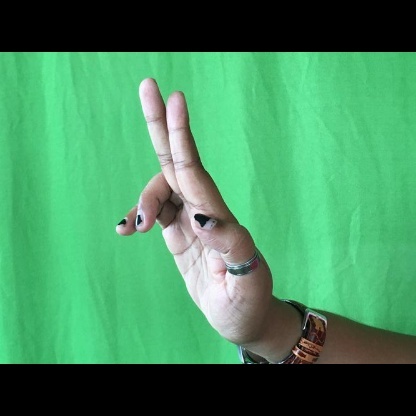
Mudra: Ardhapathaka